Germany–Hungary relations

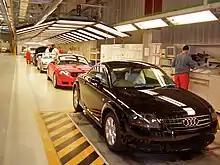
Quality control at the Audi plant in Győr (2005)

In the 18th century, under Charles VI and Maria Theresa, Hungary experienced economic decline. Centuries of Ottoman occupation, rebellion, and war had reduced Hungary's population drastically, and large parts of the country's southern half were almost deserted. A labor shortage developed and the Habsburgs called among others German peasants to Hungary.